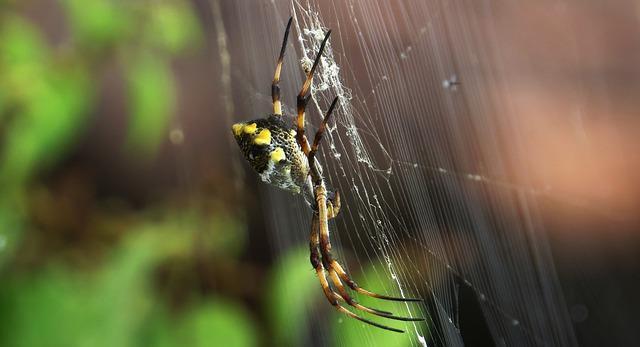
spider